Llanarth Court

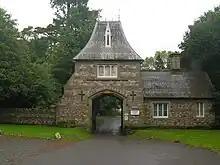
The gatehouse on the southwest drive

The architectural historian John Newman describes the court as a "monster Neo-classical house", consisting of a three-storey, double pile block of thirteen bays. The entrance porch, reputedly modelled on the temple at Paestum, has been removed. The Habershons' work included the rendering and much classical decoration. The interior has been modernised and institutionalised and contains "little of either the later eighteenth or the mid-nineteenth centuries". The Monmouthshire author and artist Fred Hando, recording a visit to the court in the 1960s, noted the presence of two pictures by Tiepolo, "The Healing at the Pool of Siloam" and "The Woman taken in Adultery". The latter is now in the collection of Amgueddfa Cymru – Museum Wales. The court used to contain the original hall screen from Treowen, but, writing in 1999, Newman stated that the screen "is likely to be returned thither", a view which echoed that of Hando, writing 30 years earlier; "The oak screen dated 1627 was transferred from Treowen where, in my opinion, it would be more happily housed".